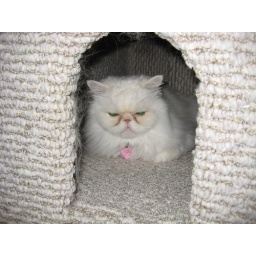
Quiso hanging out in Hannah's cat house while visiting Aunt Tricia and Uncle Todd's house for Christmas.